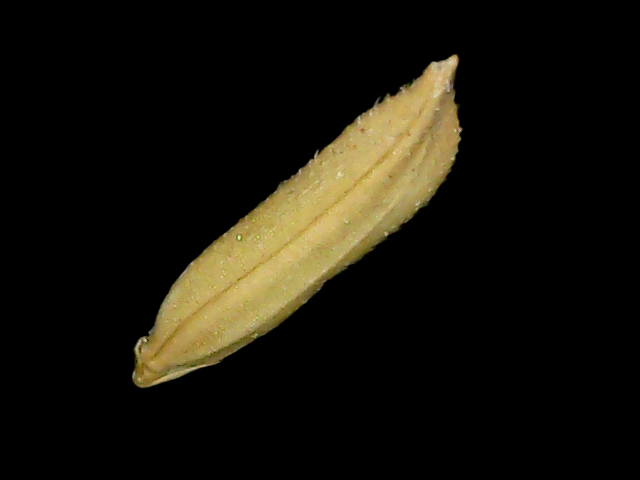
Rice variety: Binadhan07